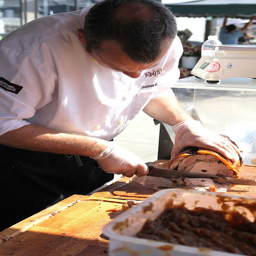
A man standing and cutting food at a counter.
a man cutting up some food outdoors
a close up of a person cutting meat on a cutting board
The man is cutting the meat to use outside.
a man that is cutting some kind of meat